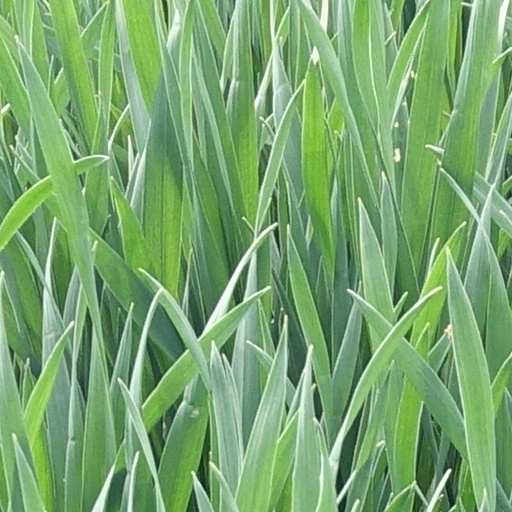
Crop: wheat